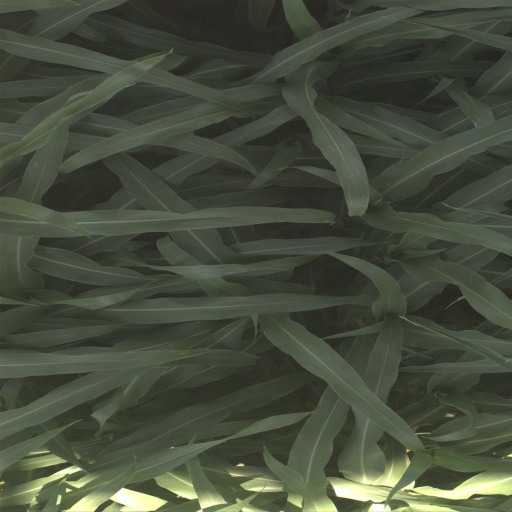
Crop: sorghum